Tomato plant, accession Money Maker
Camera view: vertical (180 deg); turntable rotation: 180 degrees
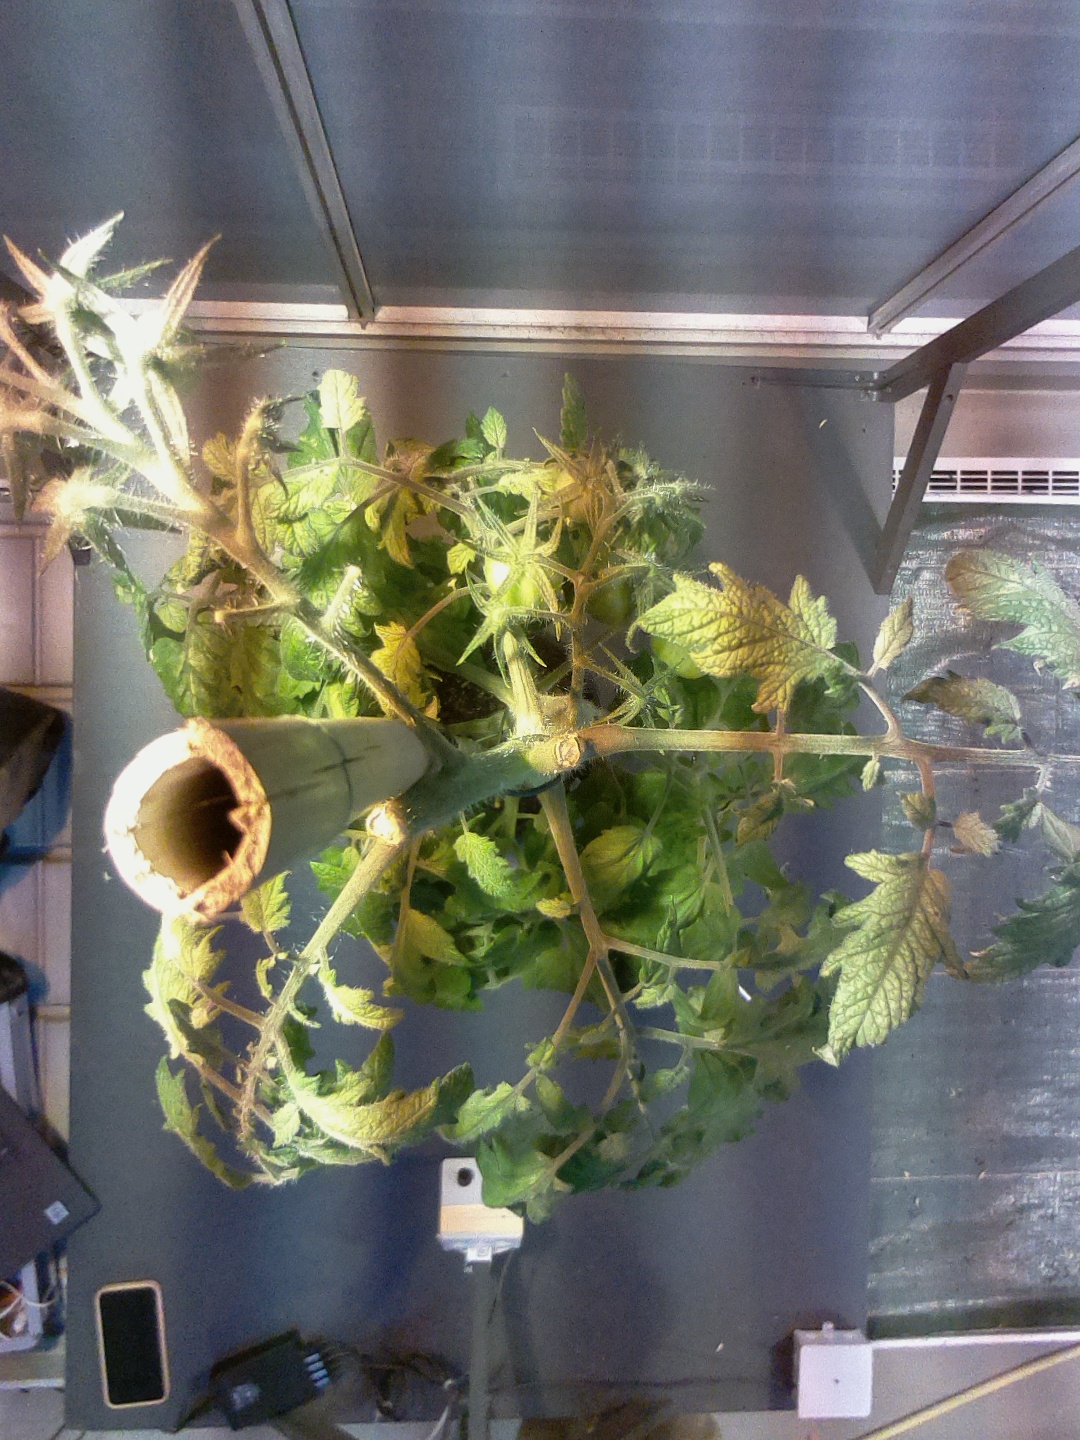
BBCH growth stage 77: 70%-80% of final fruit size